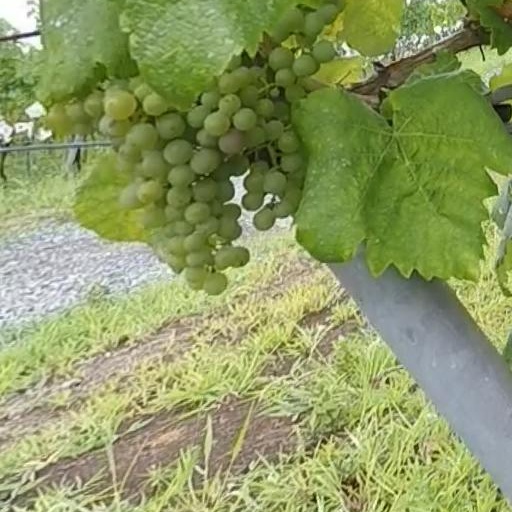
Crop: grape